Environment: real
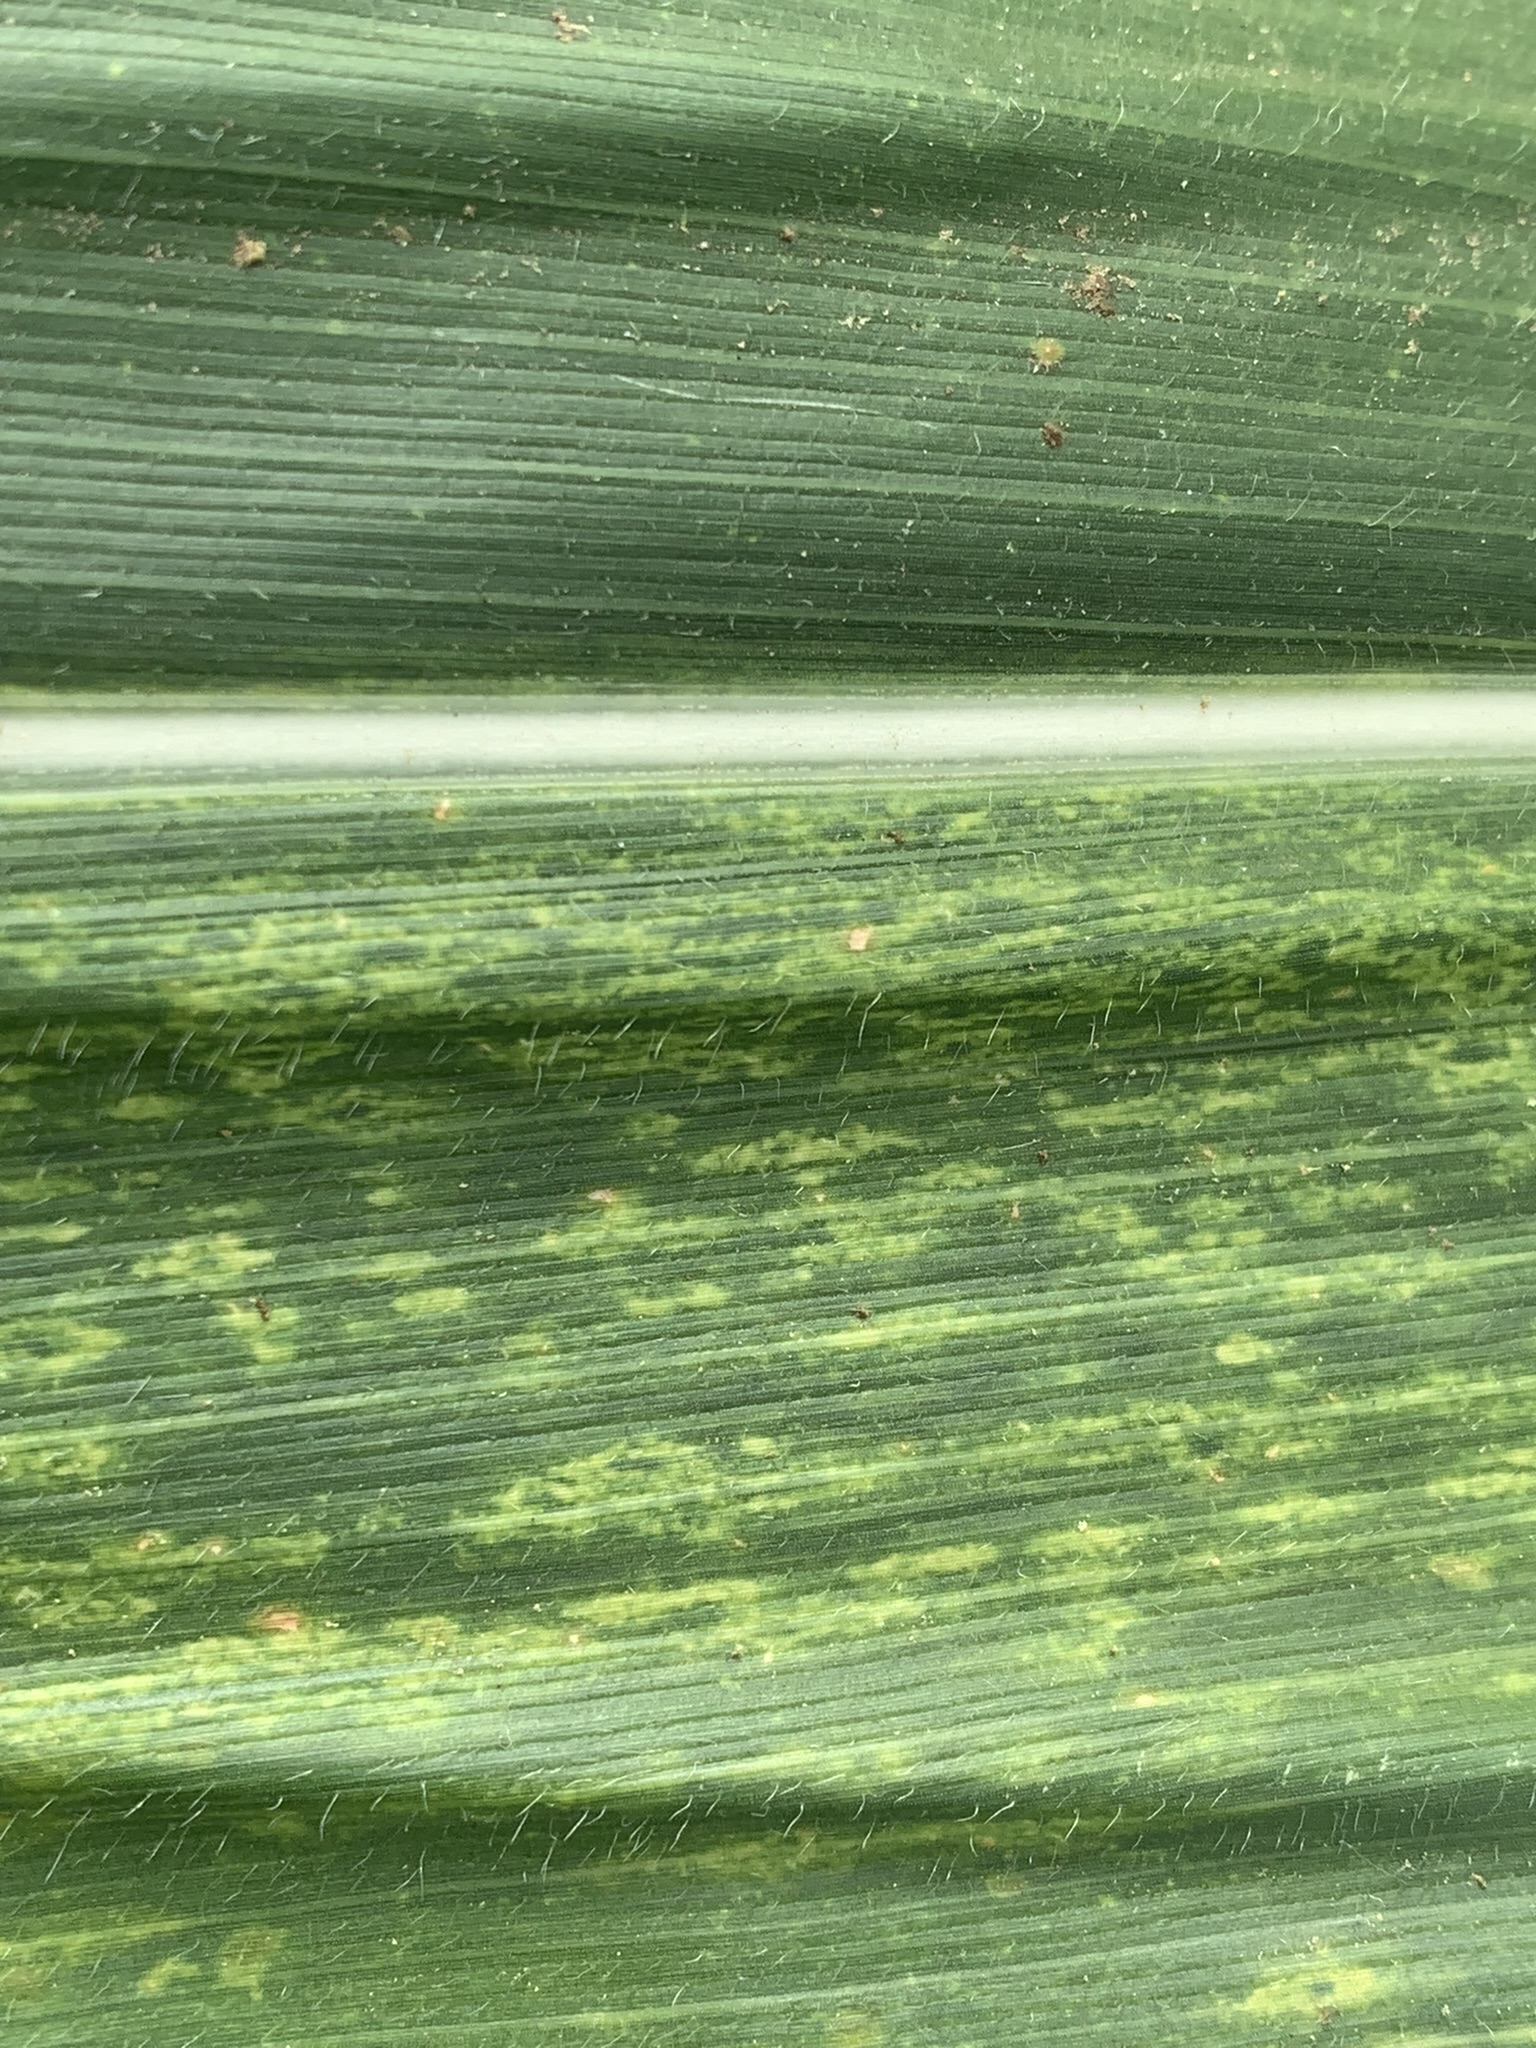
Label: lethal_necrosis